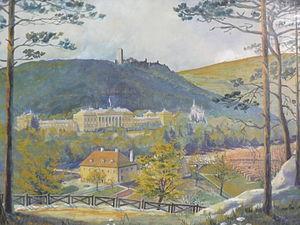
Le château de Weilburg, ou simplement le Weilburg, était un château à Baden en Basse-Autriche, dont il ne reste plus qu'une grande pierre qui sert de monument.